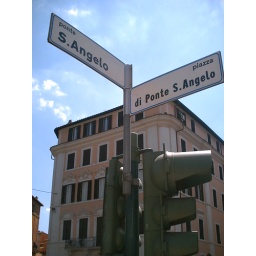
I enjoy taking pictures of street signs in different cities/countries